Chattanooga Public Library

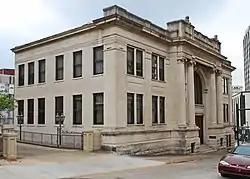
The Old Library Building, the library's former location

The Chattanooga Public Library (est. 1905) of Chattanooga, Tennessee, is a municipal public library overseen by the city government. As of 1928 it ran the Hamilton County public library. In 2013 it opened a makerspace. The current building on Broad Street used to show signage as the Chattanooga-Hamilton County Bicentennial Library, having opened in 1976.